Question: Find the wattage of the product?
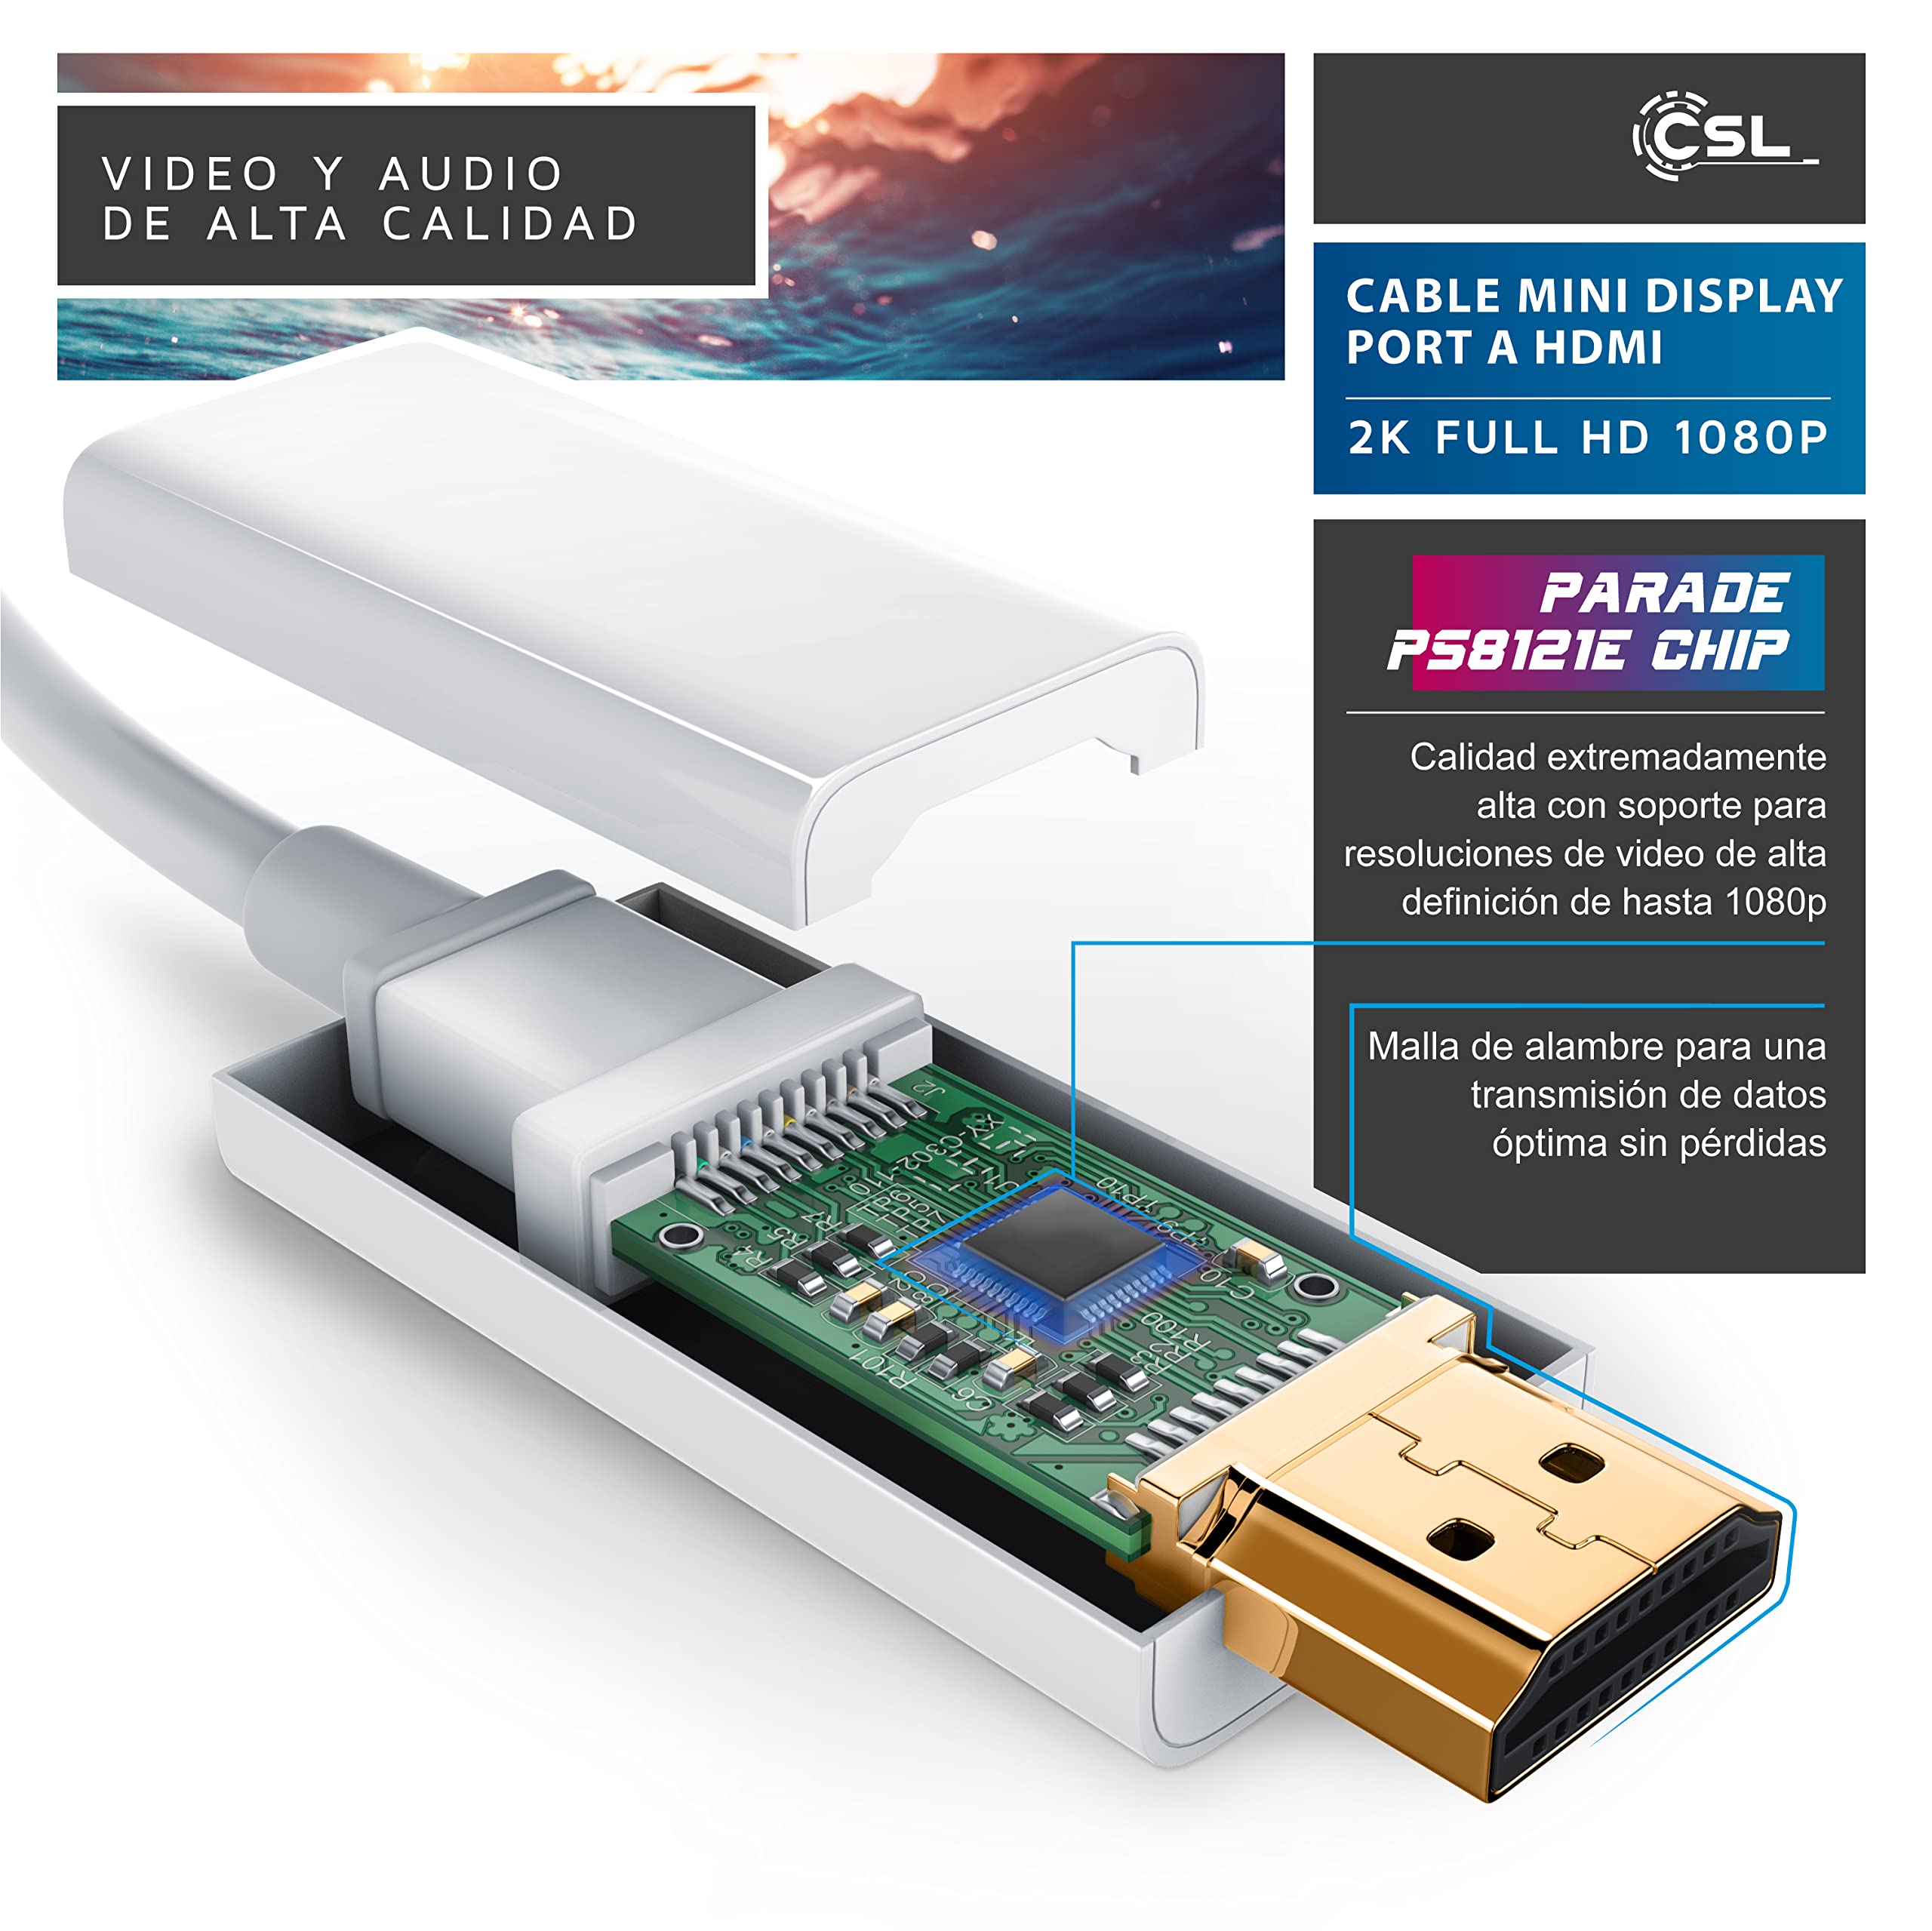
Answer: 1080.0 horsepower